Blair Township, Michigan

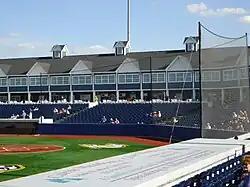
Turtle Creek Stadium, in northern Blair Township, is home to the Traverse City Pit Spitters

Blair Township is a civil township of Grand Traverse County in the U.S. state of Michigan. As of the 2020 census, the township had a population of 8,994, an increase from 8,209 at the 2010 census. The township lies about south of Traverse City, the largest city in Northern Michigan. Because of this proximity, much of the north of Blair Township is developed, especially within the township-administered communities of Chums Corner and Grawn, while much of the south of the township is rural in nature.